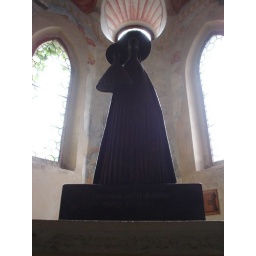
The chapel in the castle at lake Bled